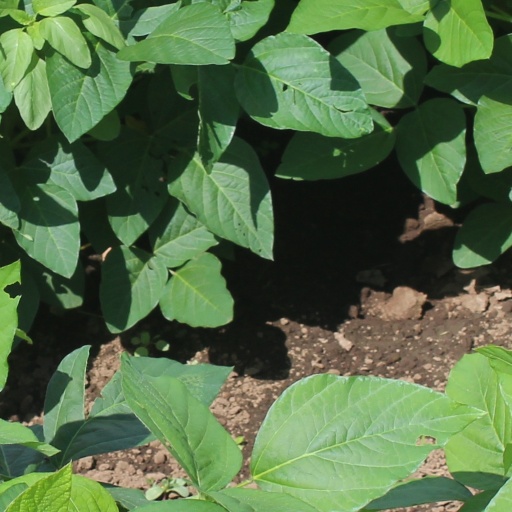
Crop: soybean